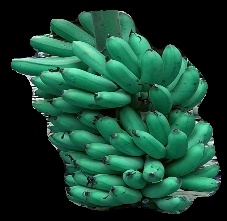
Variety: rasbale
Grade: grade1